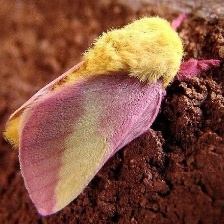
Species: ROSY MAPLE MOTH